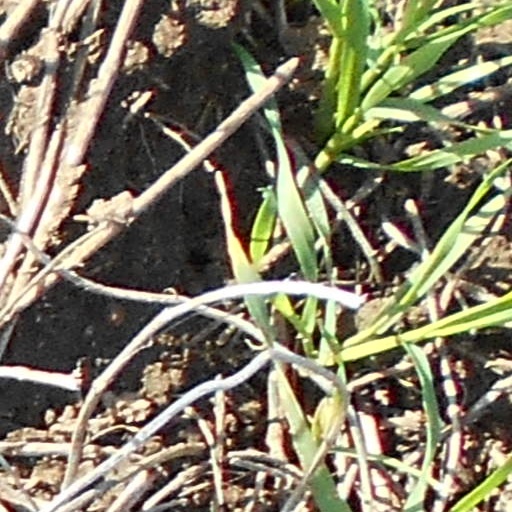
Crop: wheat